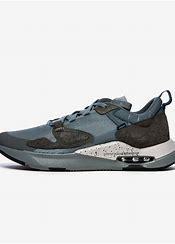
Brand: Jordan
Model: Air Cadence